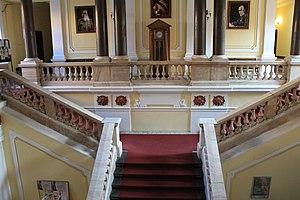
Le bâtiment du Tribunal de district à Kragujevac se trouve à Kragujevac, dans le district de Šumadija, en Serbie. Il est inscrit sur la liste des monuments culturels d'importance exceptionnelle de la République de Serbie.